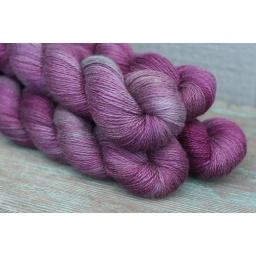
Grape over faded apple green